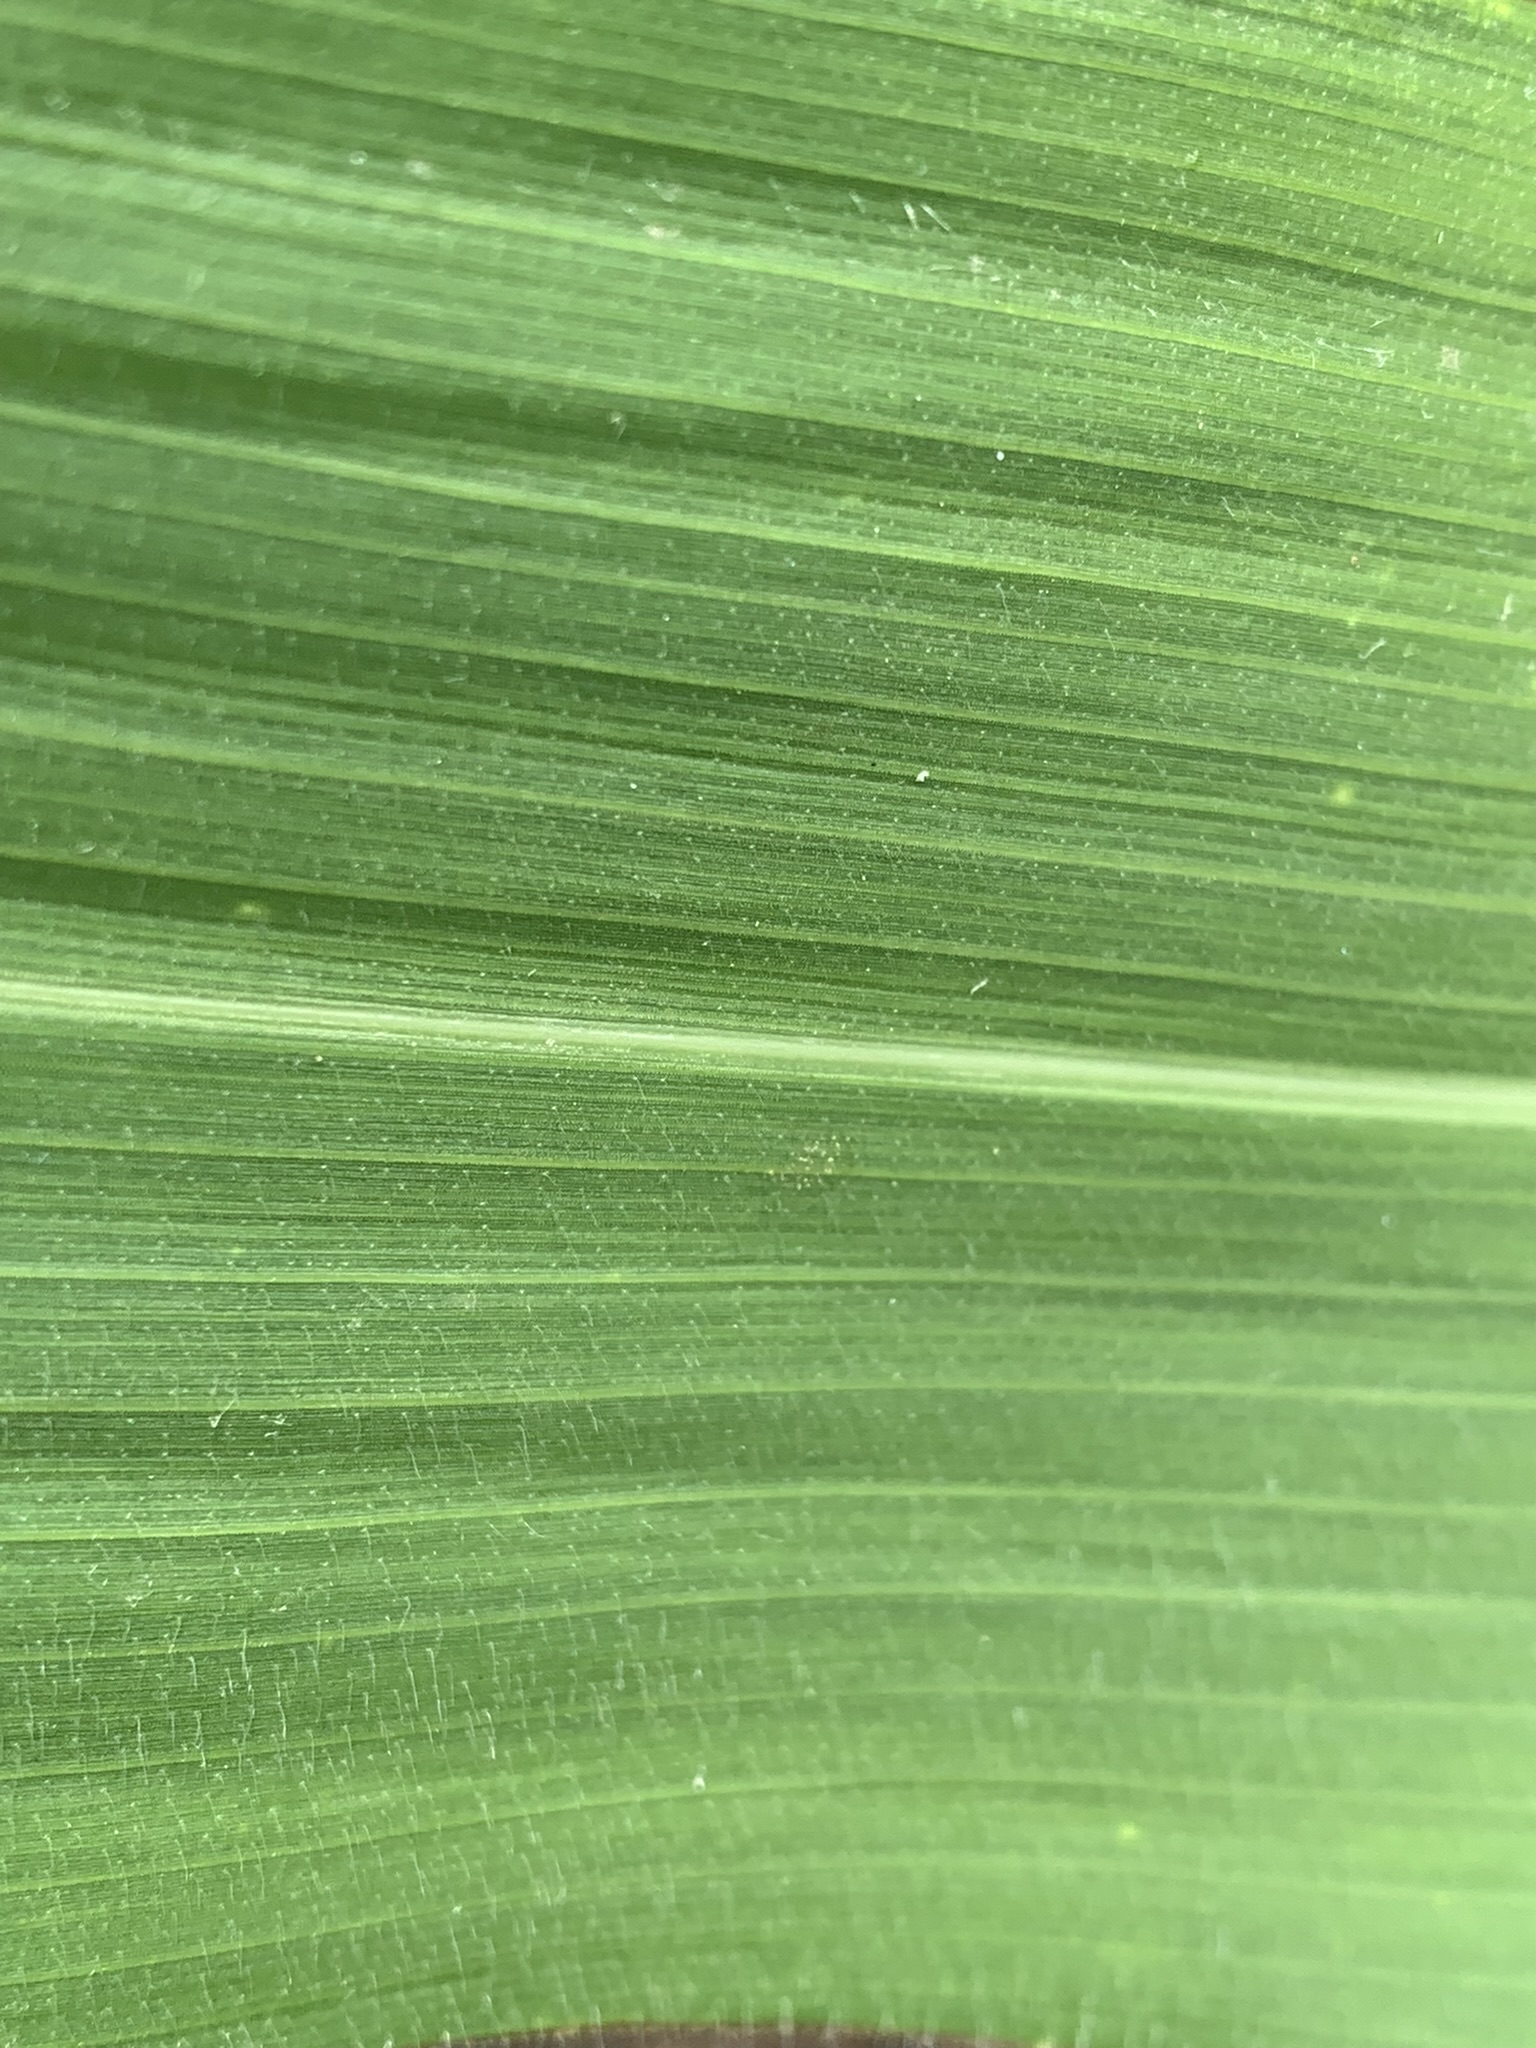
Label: Healthy